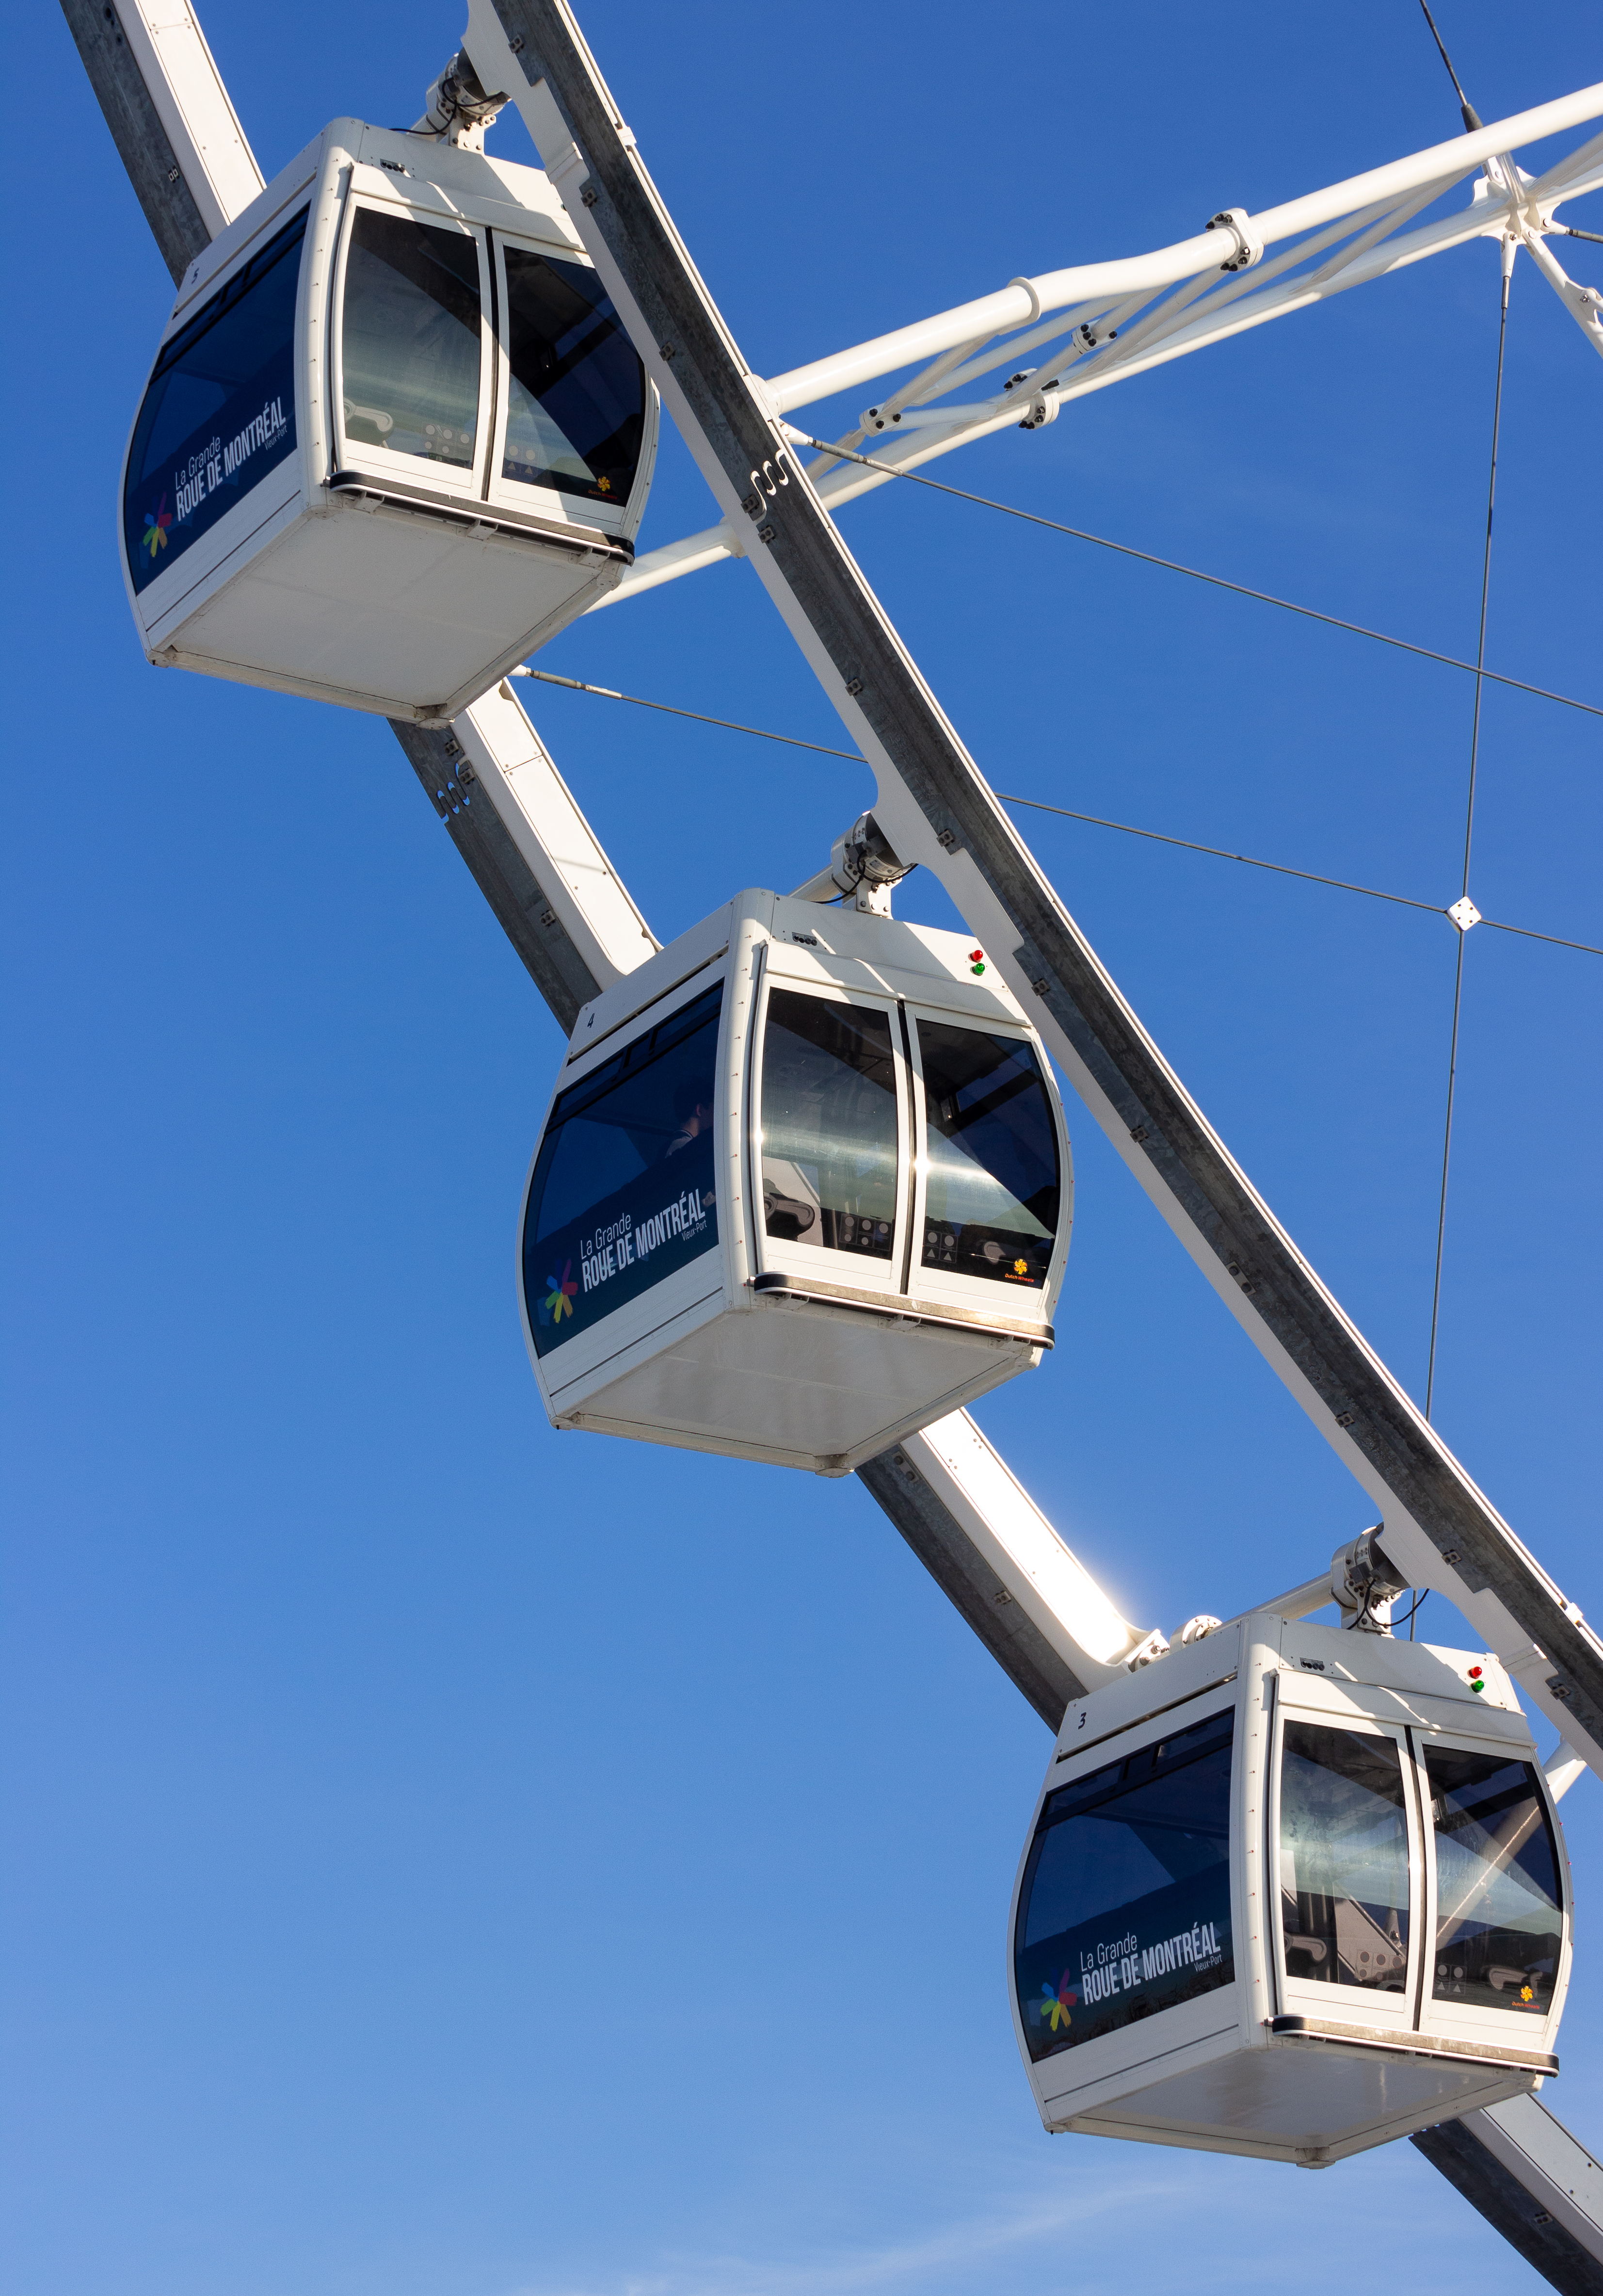
ferris wheel, sky, cable car, tourist attraction, lighting, street light, architecture